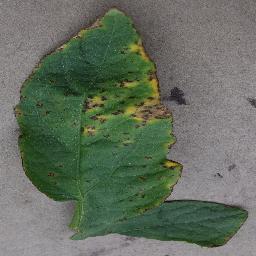
Label: Tomato___Bacterial_spot